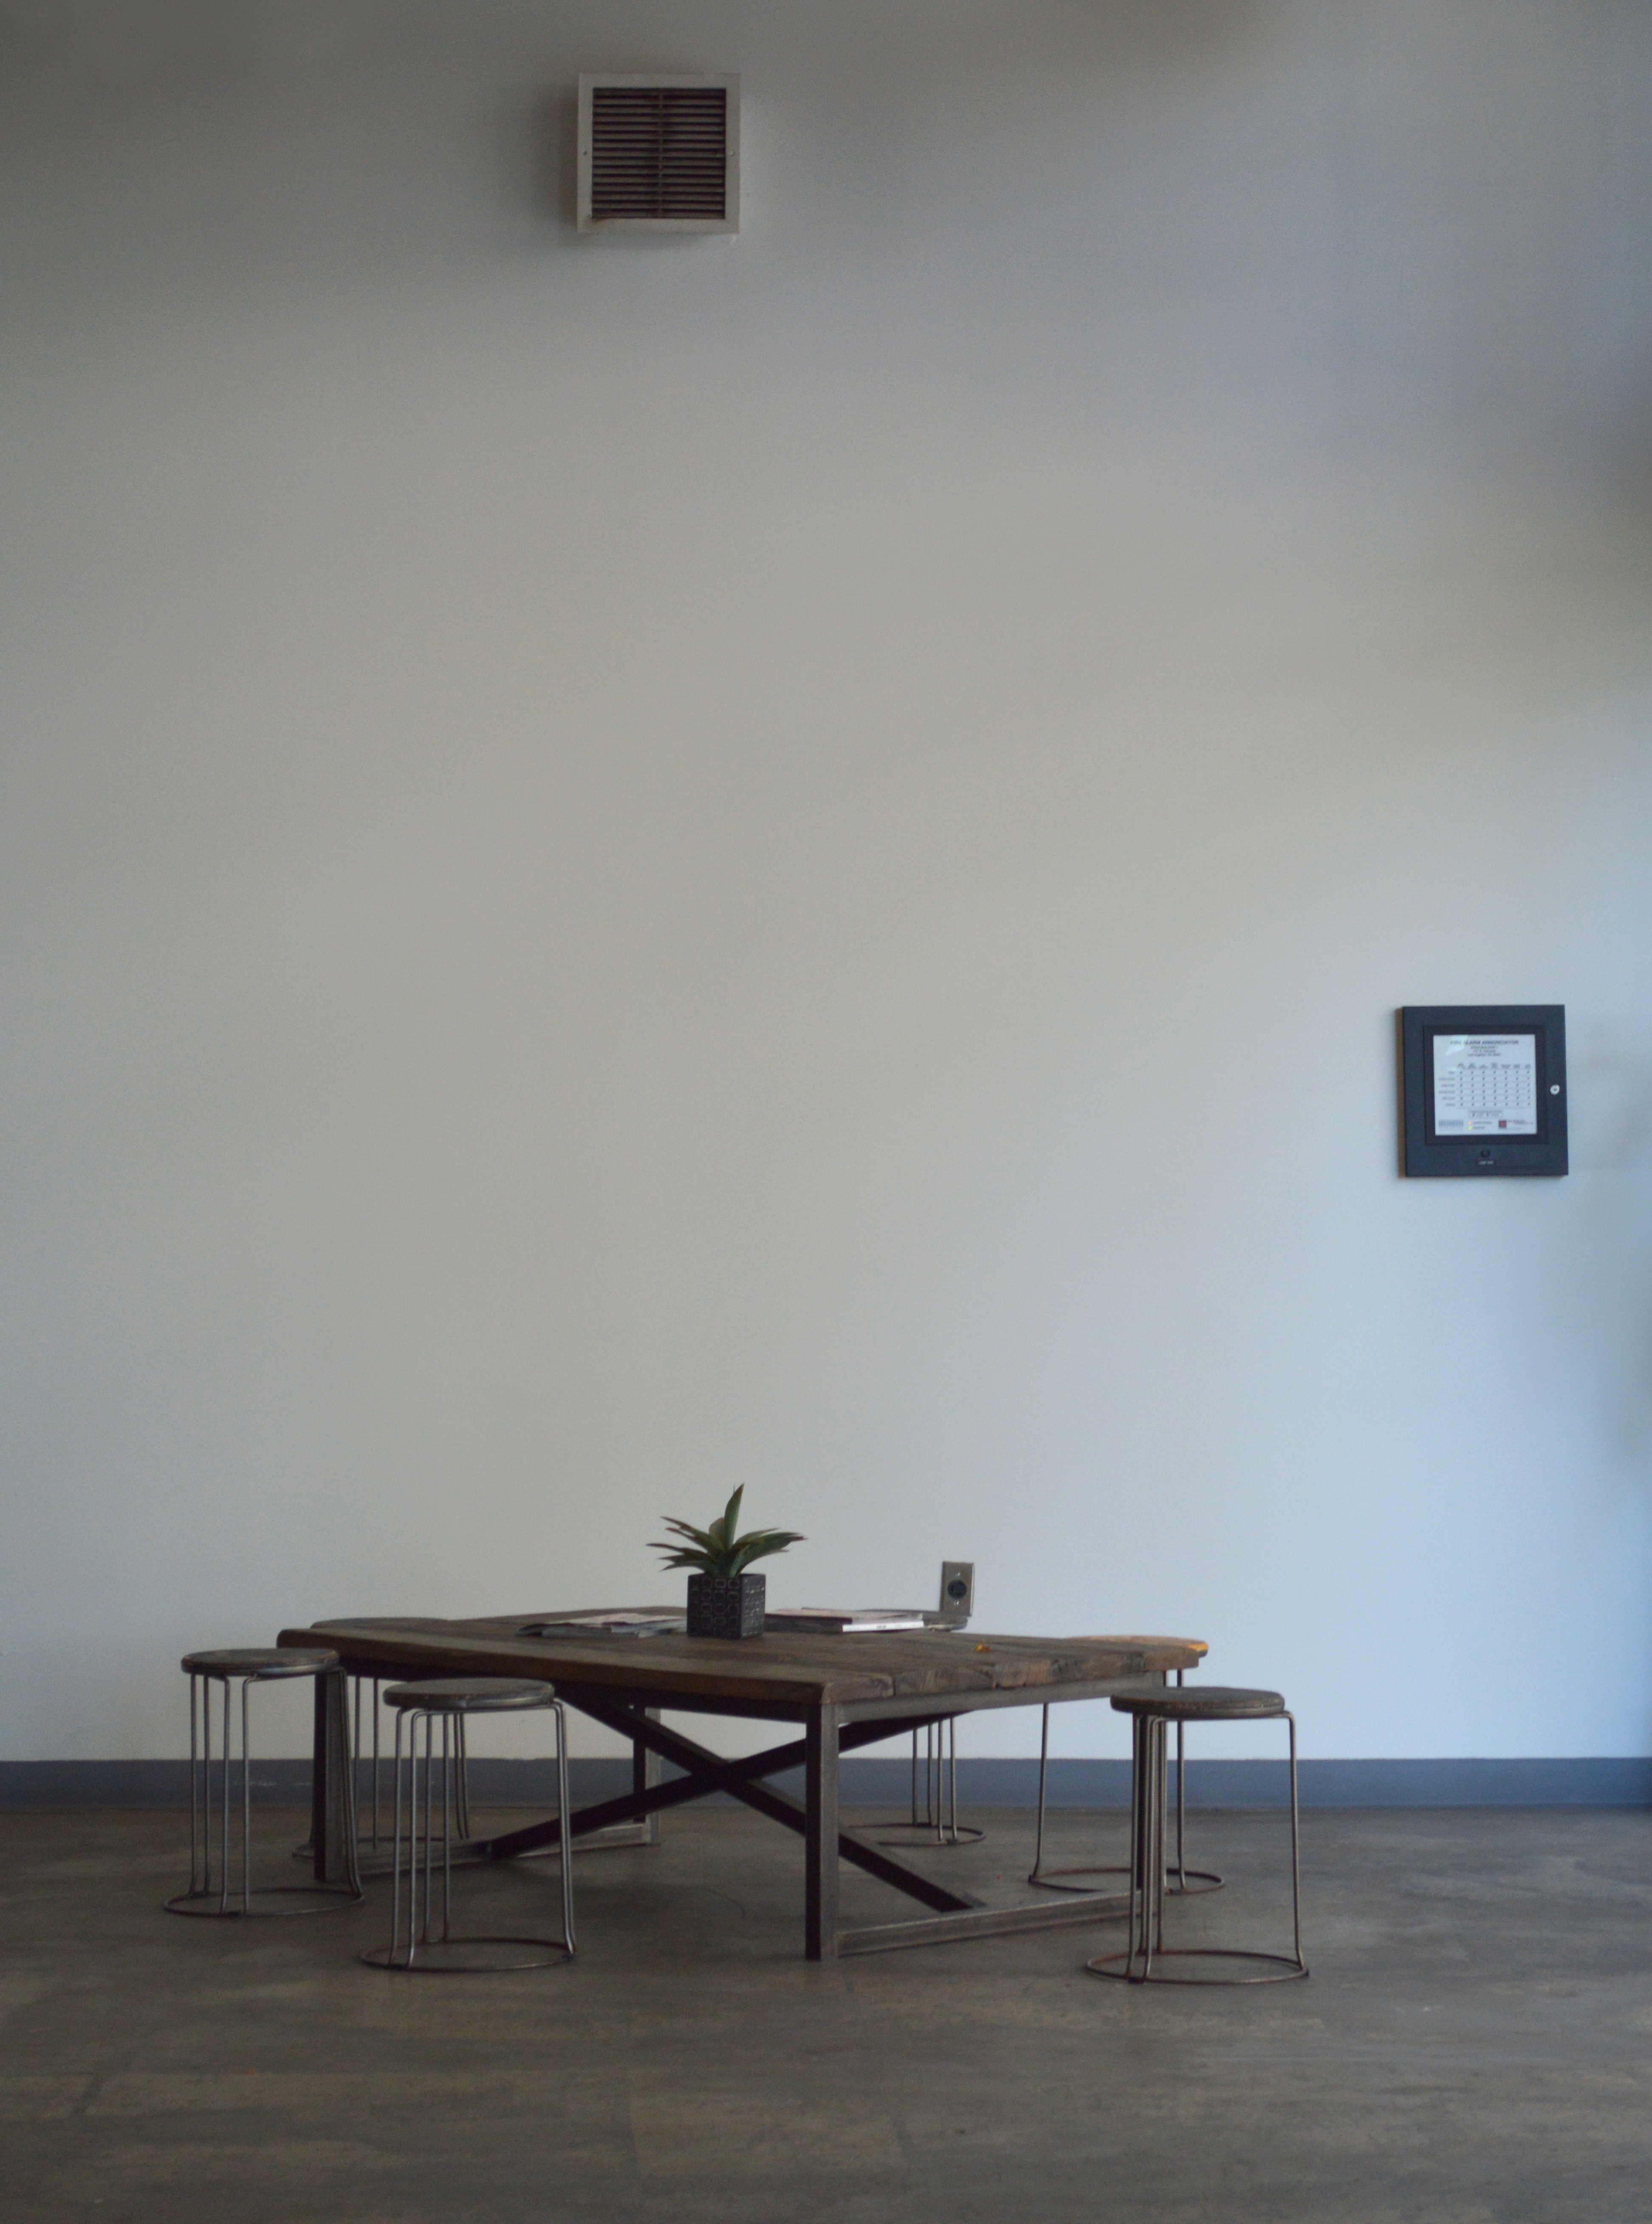
table, wood, house, floor, wall, furniture, room, lighting, interior design, design, tourist attraction, shape, window covering